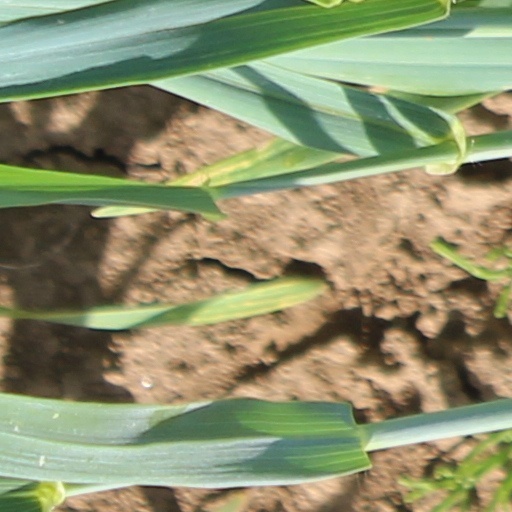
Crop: wheat